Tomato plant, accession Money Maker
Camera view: horizontal (90 deg, fisheye); turntable rotation: 210 degrees
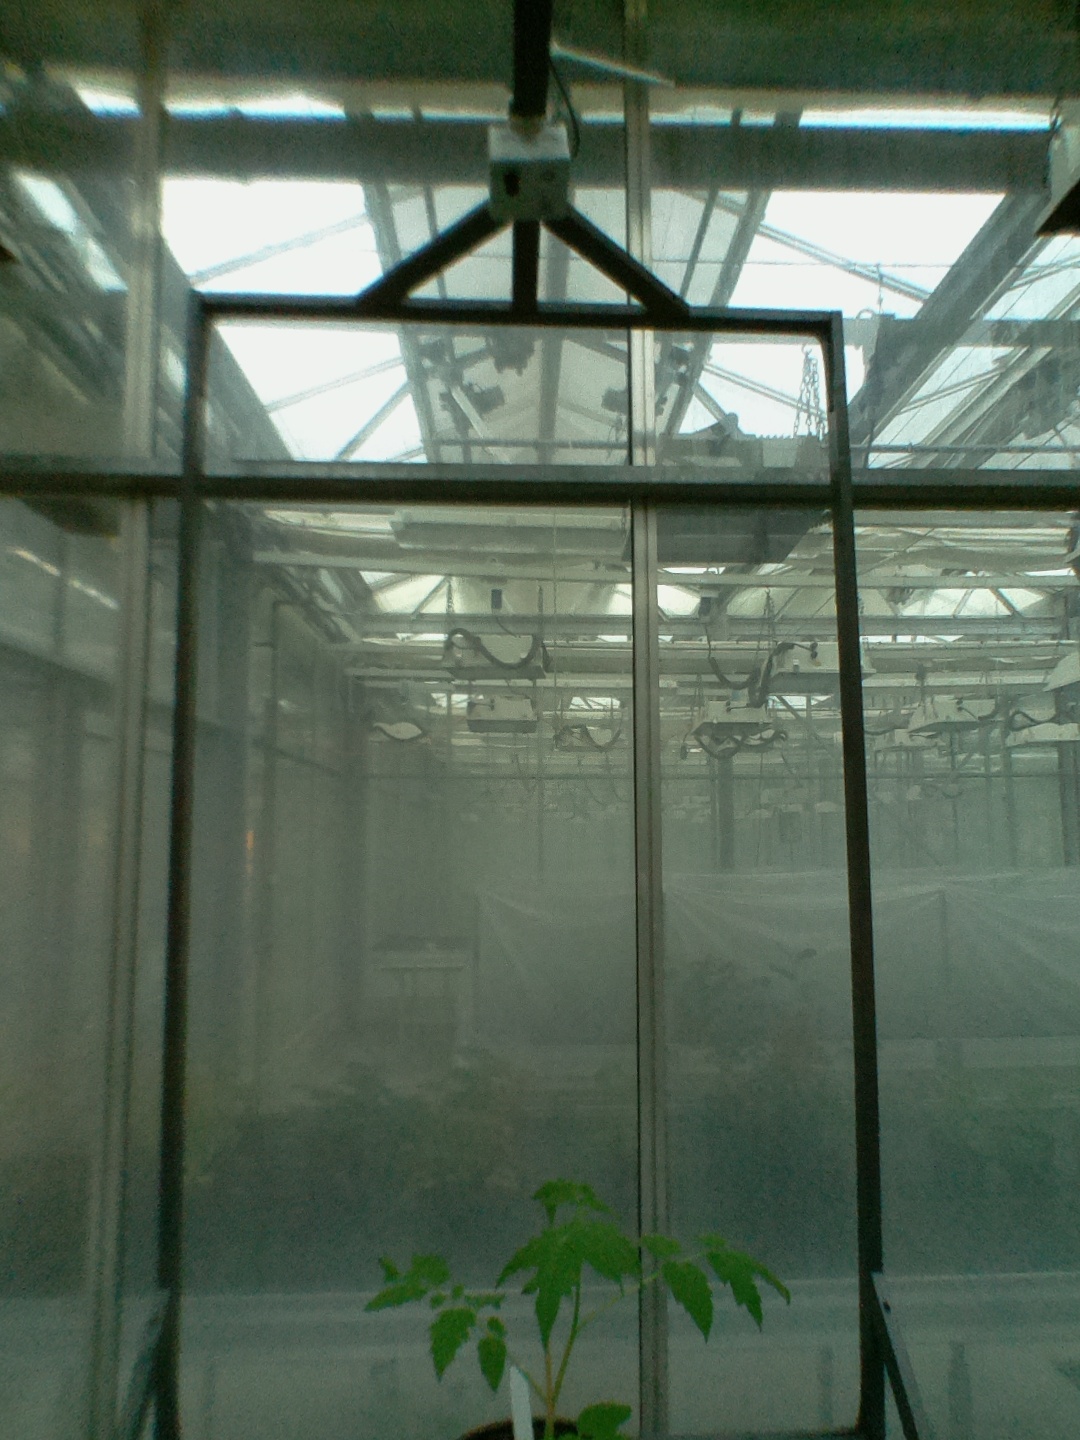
BBCH growth stage 13: 6 of true leaves visible